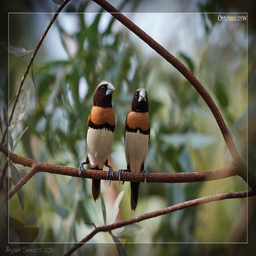
A couple of birds perched on top of a small branch.
Two birds are perched on a bare tree branch.
Two brown and tan birds discussing the day ahead.
an image of two stuffed birds perched on a branch
Two pretty birds are sitting on a branch.